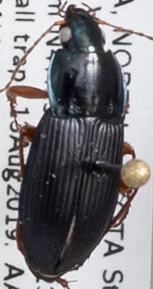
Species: Poecilus lucublandus
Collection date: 2019-08-13
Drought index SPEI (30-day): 1.13
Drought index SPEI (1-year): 1.13
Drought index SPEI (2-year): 0.71